DragonStrike (video game)

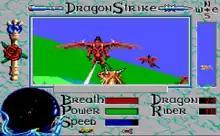
Gameplay screenshot (Amiga)

"DragonStrike" is a flight simulator in a high fantasy setting. The player character is a knight who flies on the back of a metallic dragon equipped with a lance and various magic items (among other things a magic orb that acts as a radar in the game). The player's dragon can use its recharging magical breath to attack and can also attack with its claws or bite if the dragon passes closely above enemies (likewise, should the dragon pass closely beneath enemies, the player character might attack with his sword). Opponents in the game include evil dragons with and without riders and other flying monsters such as manticores, wyverns, sivak draconians and beholderkin known as gas spores. Flying too close to the ground is another hazard for the player as enemy archers are present in some areas.